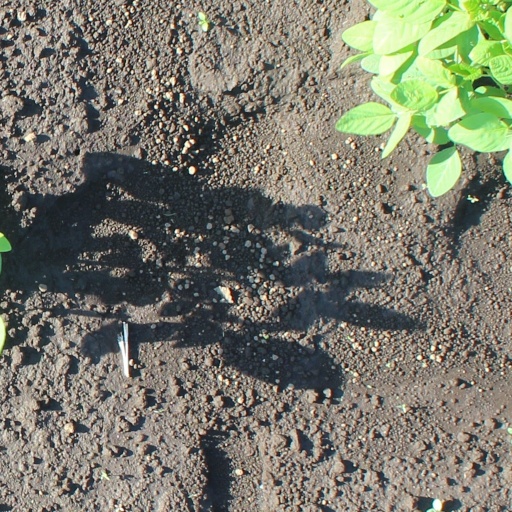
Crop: soybean